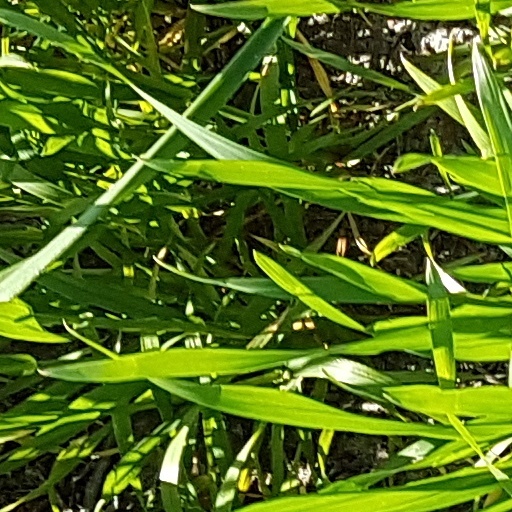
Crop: wheat